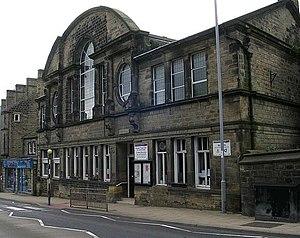
Silsden est une ville de la Cité de Bradford, dans le Yorkshire de l'Ouest, en Angleterre.